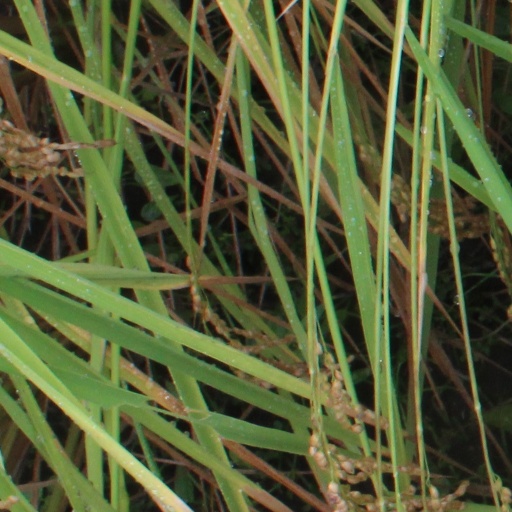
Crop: rice